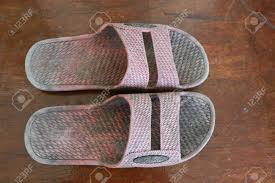
Waste category: shoes